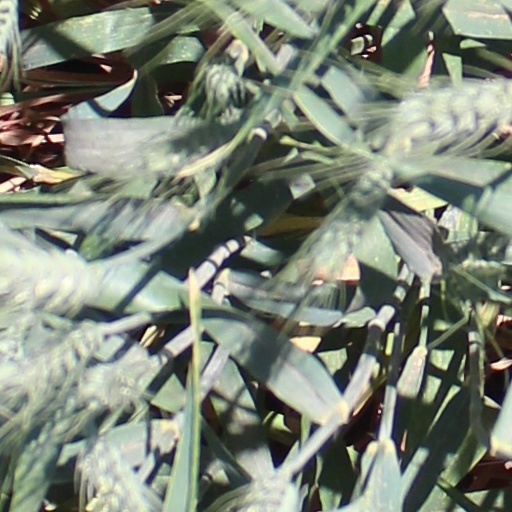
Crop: wheat